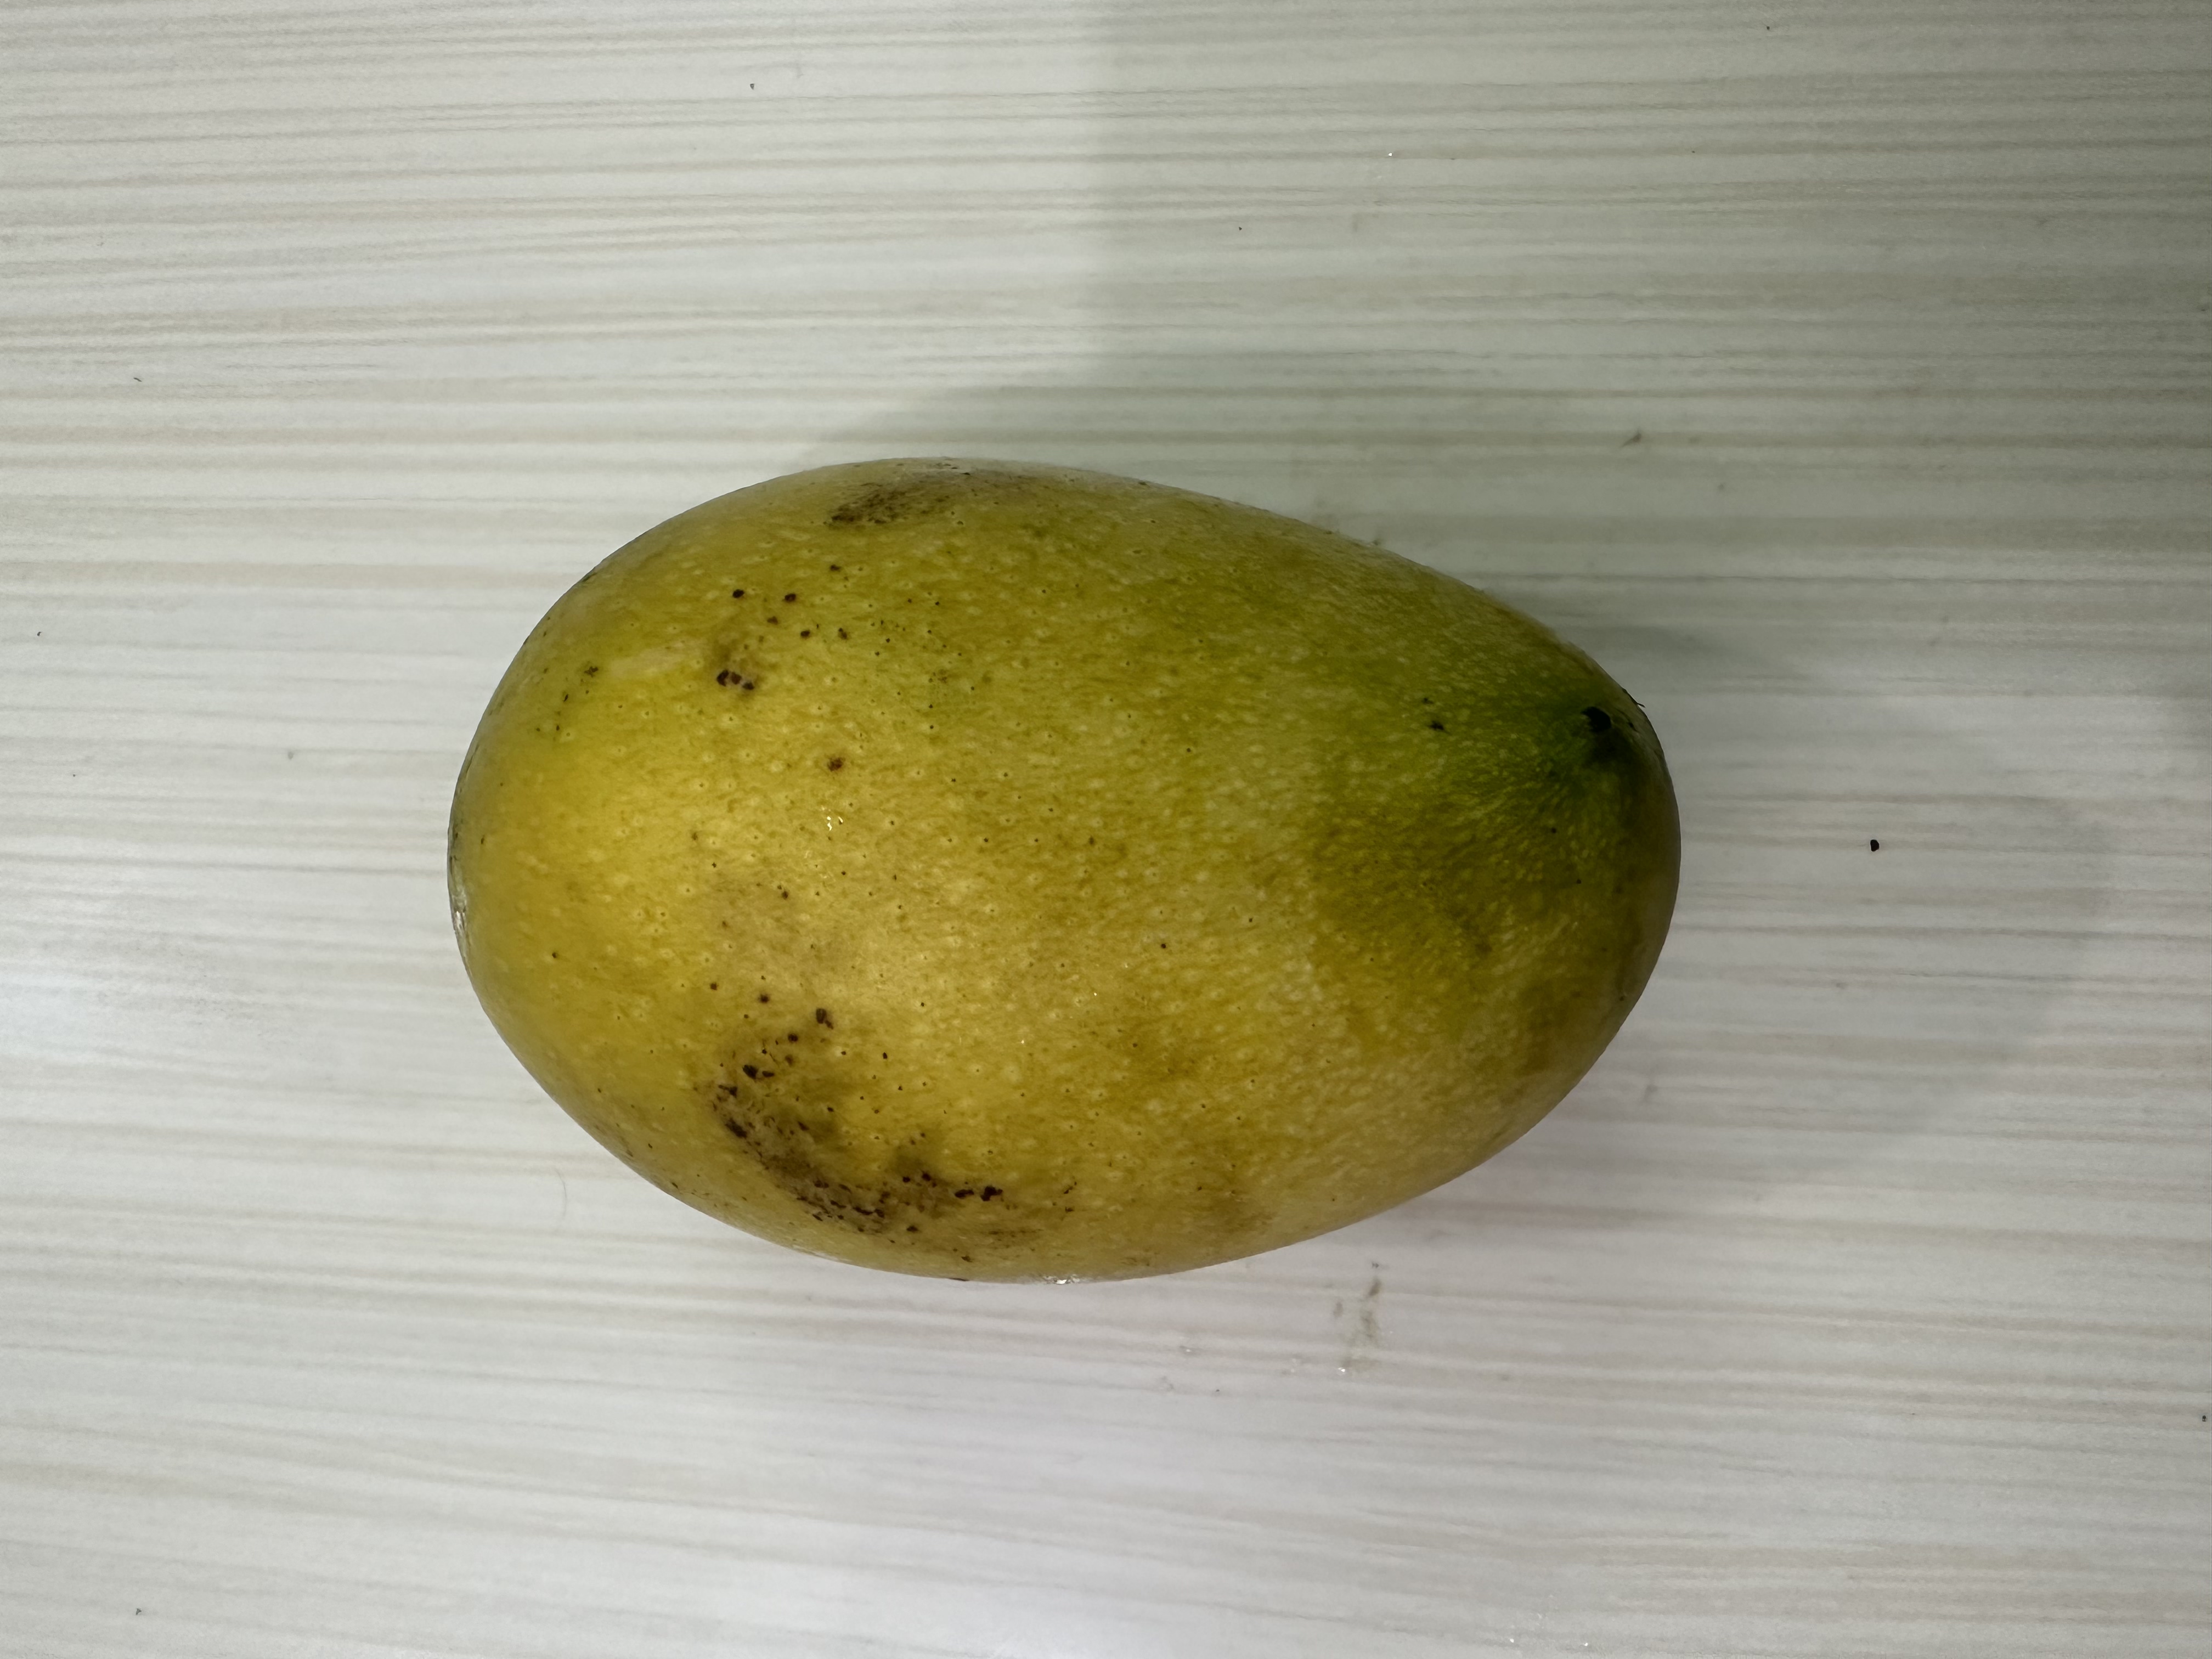
Mango variety: Kanchon Langra